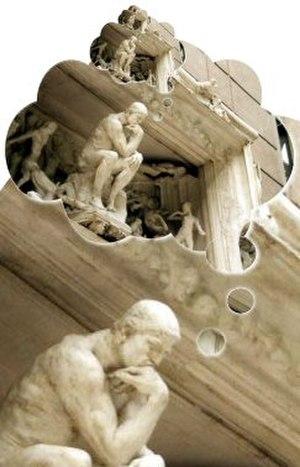
La mise en abyme — également orthographiée mise en abysme ou plus rarement mise en abîme — est un procédé consistant à représenter une œuvre dans une œuvre similaire, par exemple dans les phénomènes de « film dans un film », ou encore en incrustant dans une image cette image elle-même. Ce principe se retrouve l'« autosimilarité » et le principe des fractales ou de la récursivité en mathématiques.